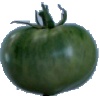
Label: Tomato not Ripened 1